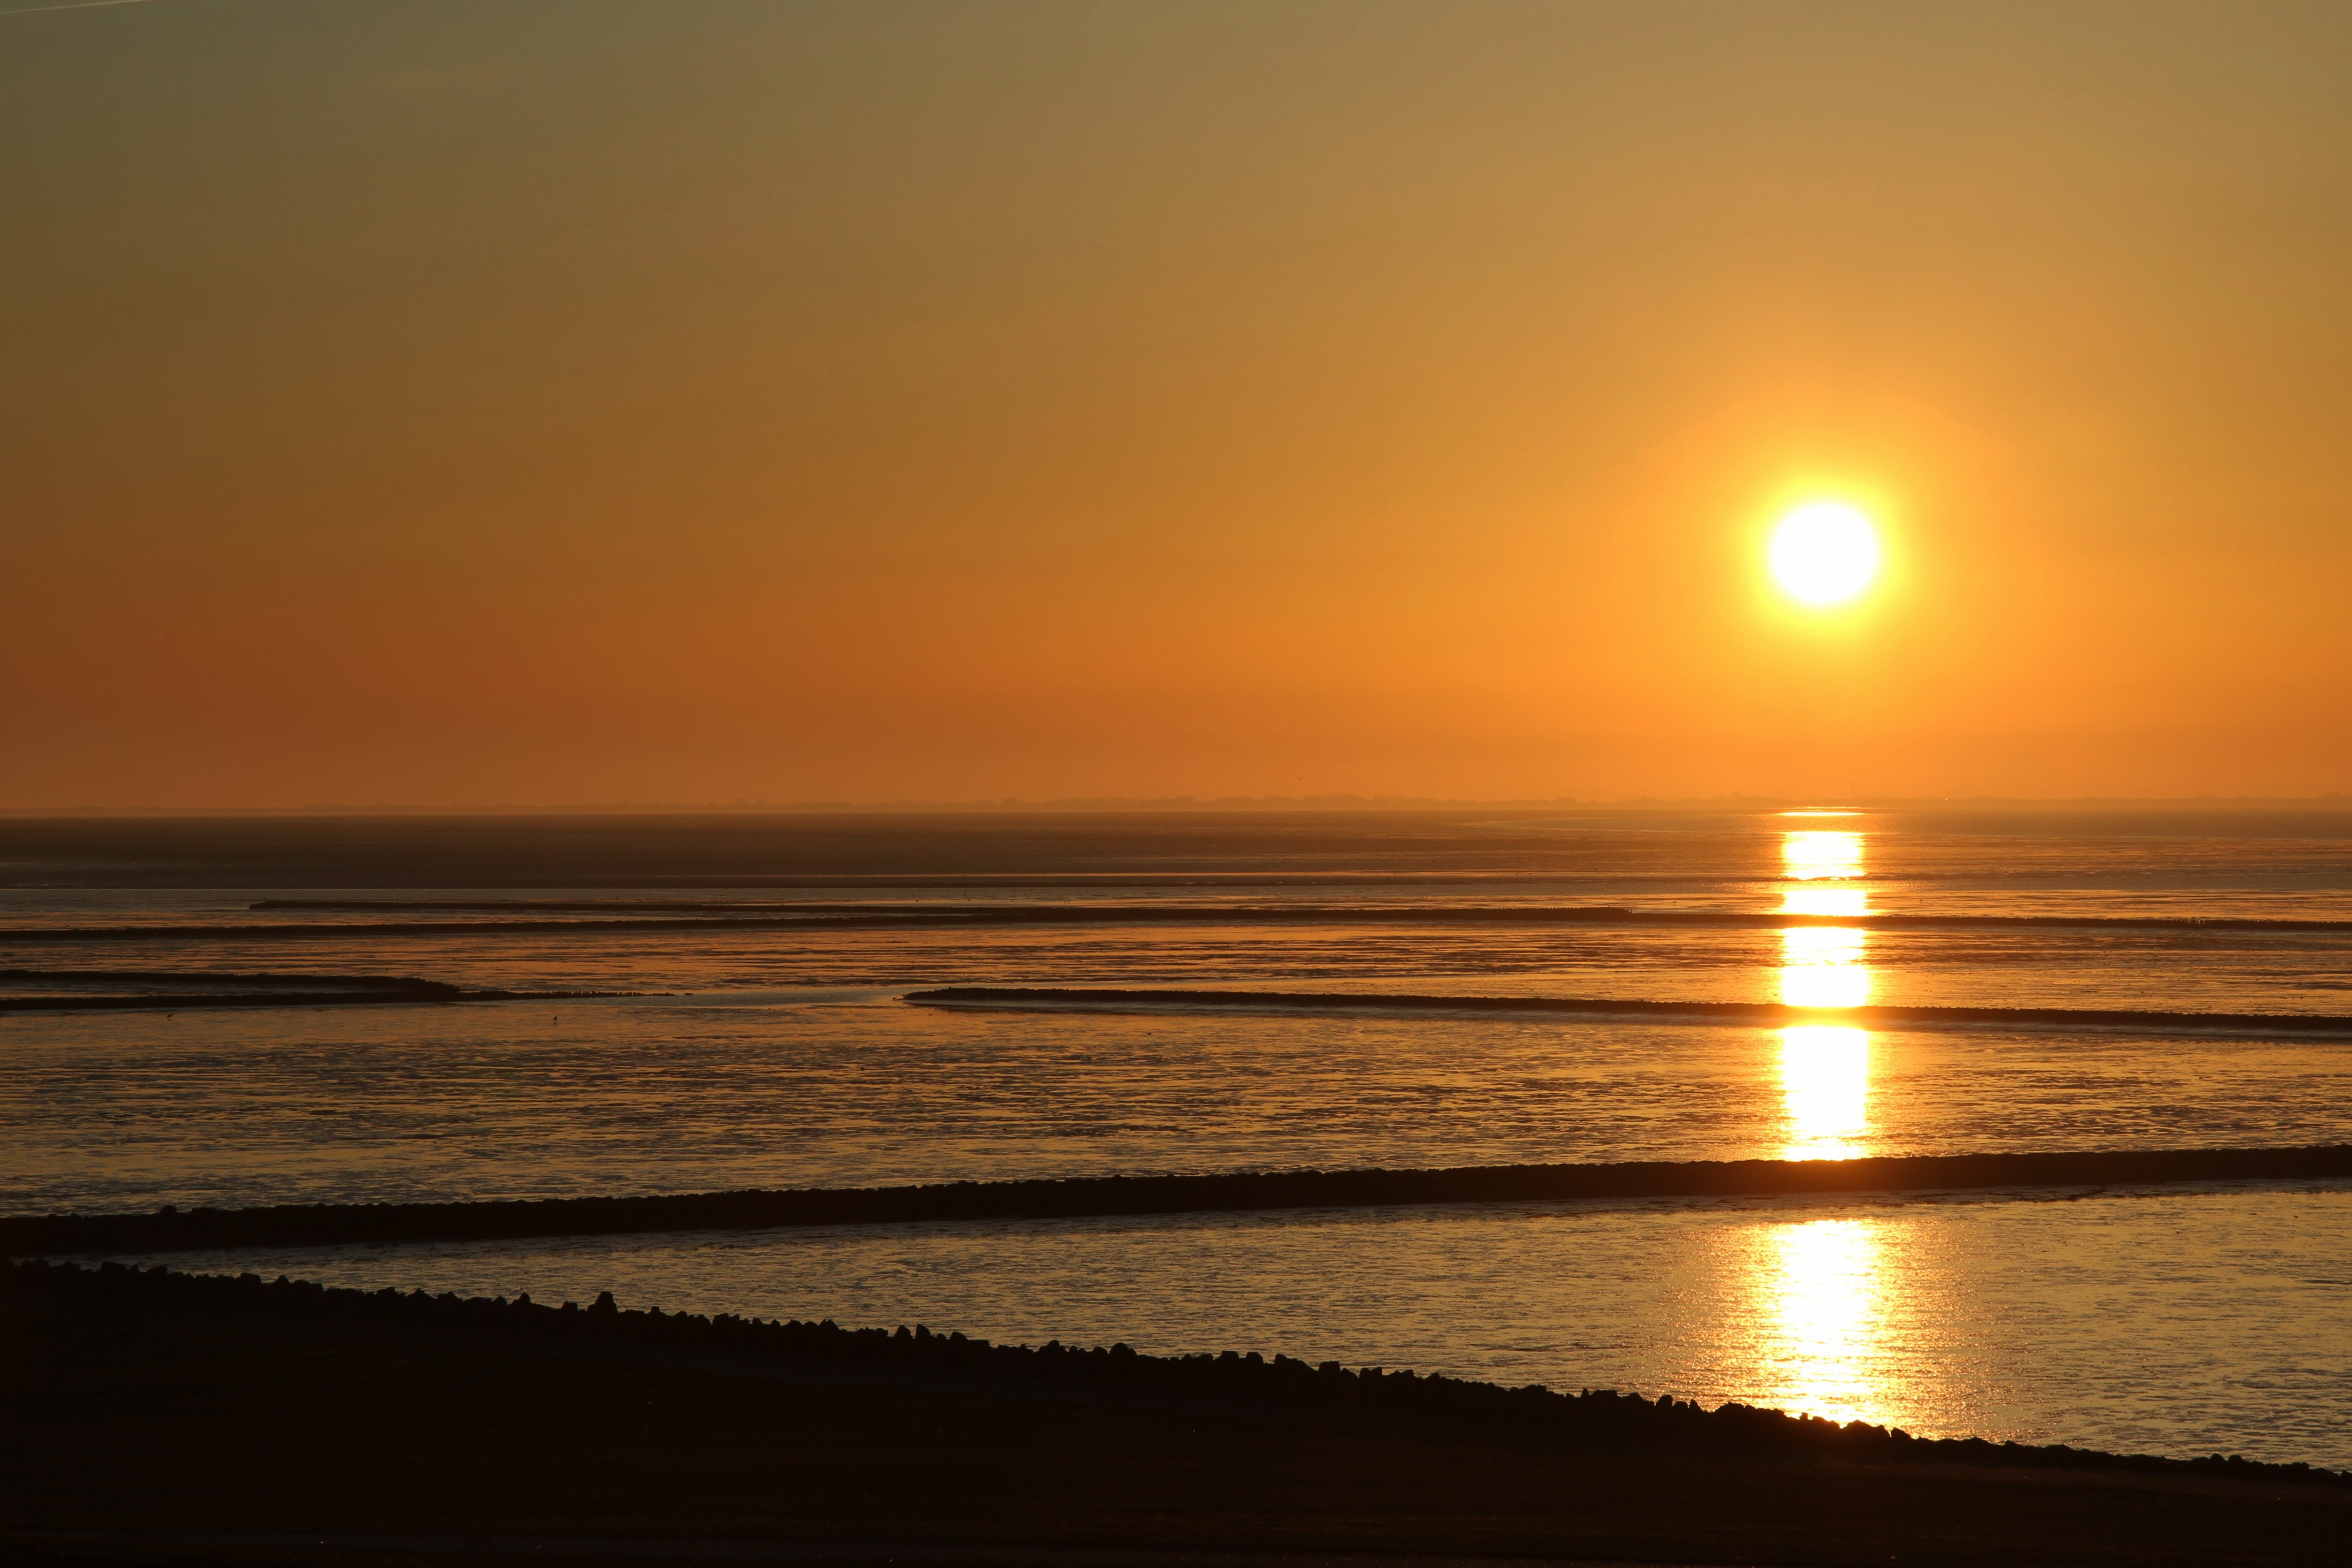
beach, sea, coast, ocean, horizon, sun, sunrise, sunset, sunlight, morning, shore, wave, dawn, dusk, evening, reflection, evening sun, north sea, abendstimmung, afterglow, evening sky, wadden sea, nordfriesland, watts, world natural heritage, wind wave